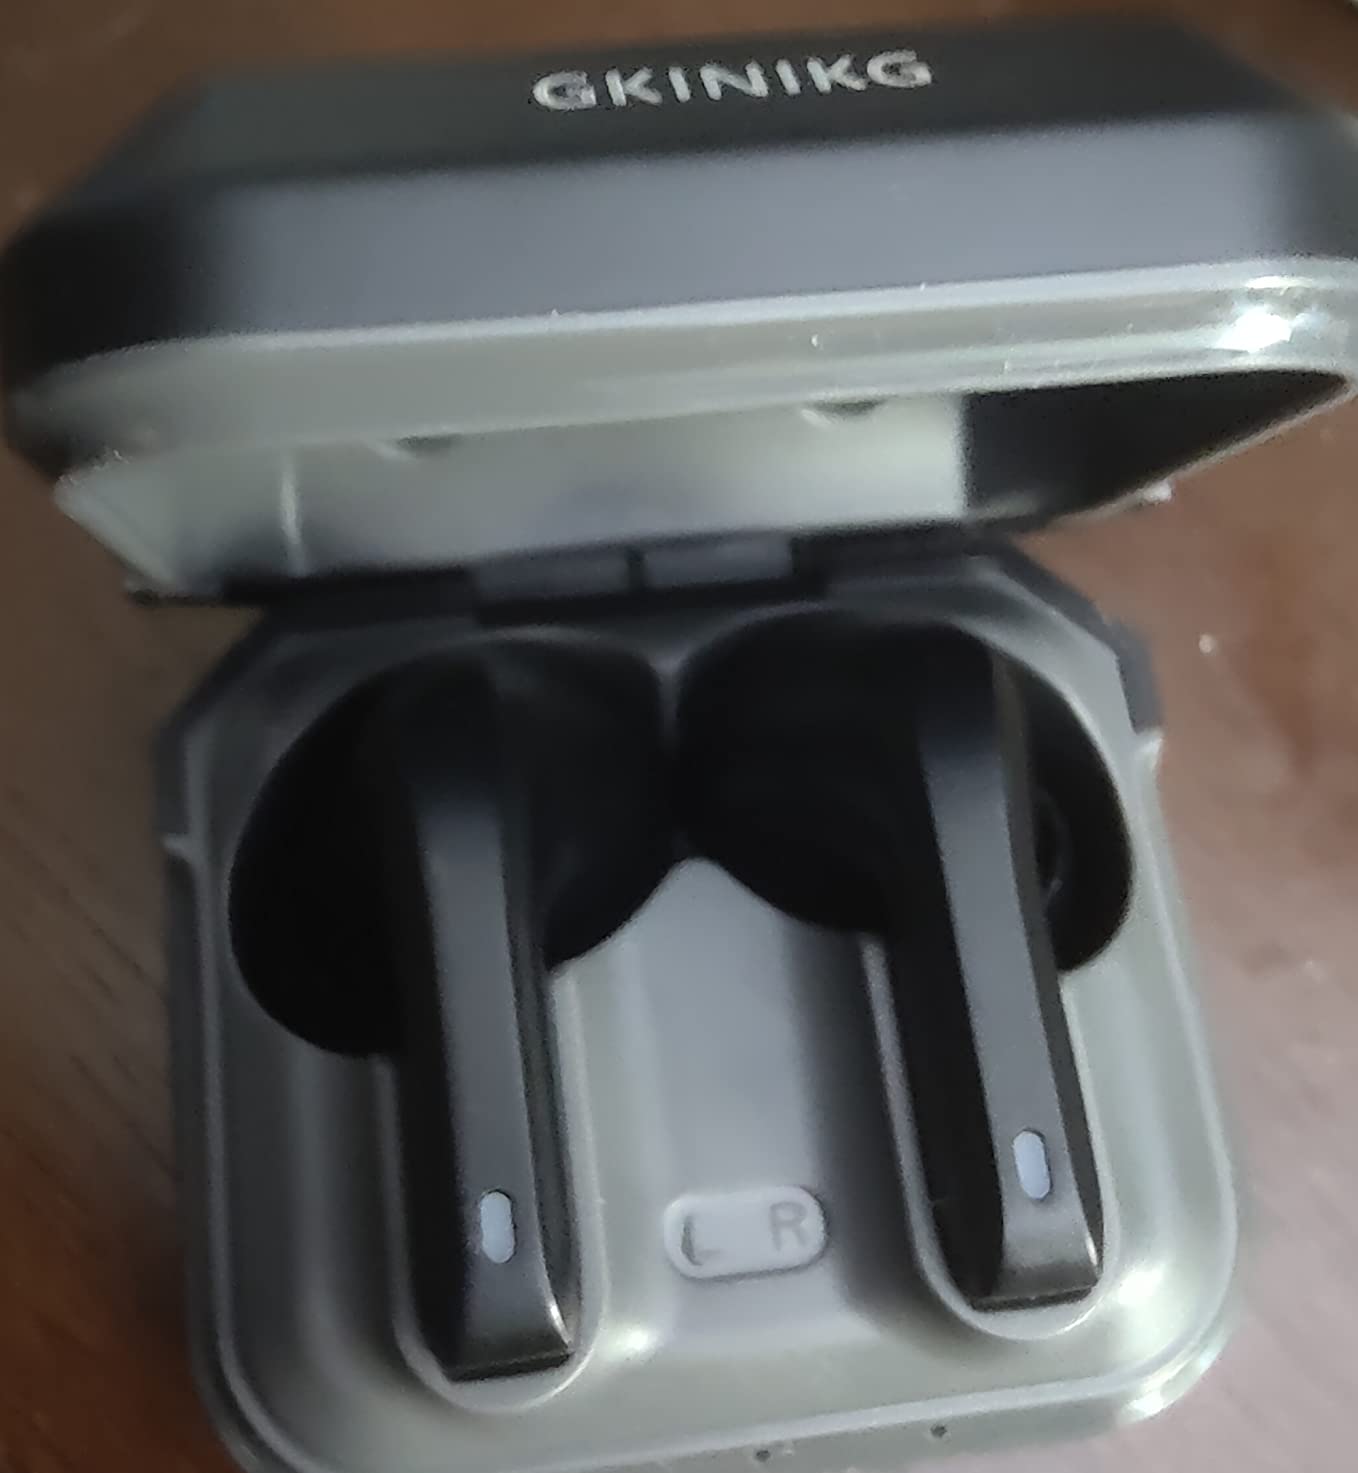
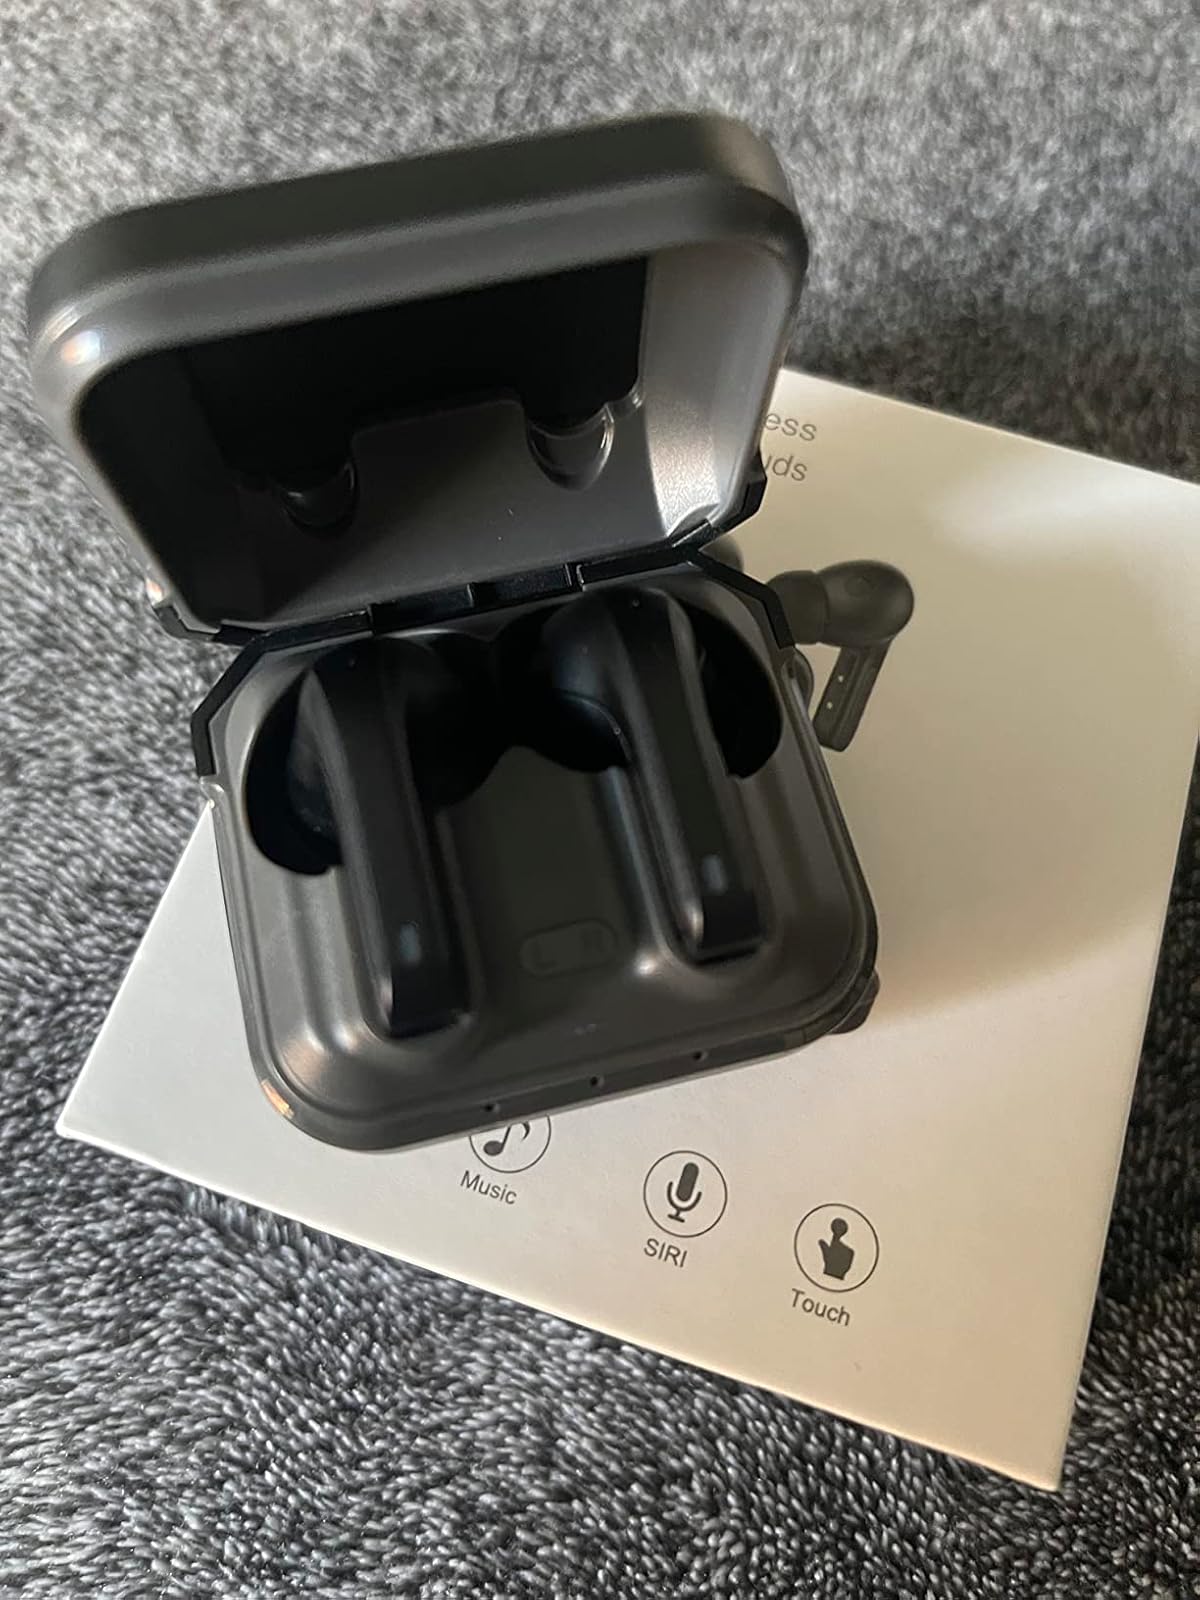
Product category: earbuds
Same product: yes